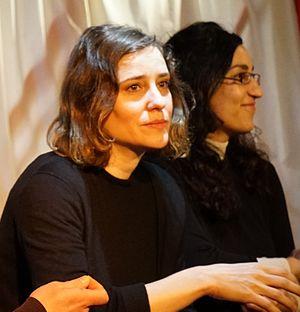
lors du festival.
Angelikí Papoúlia, née en 1975 à Athènes, est une actrice de cinéma, metteuse en scène et actrice de théâtre grecque.